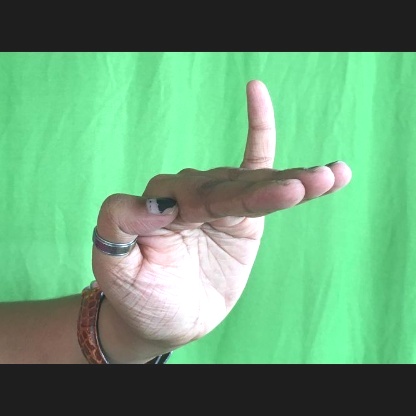
Mudra: Hamsapaksha